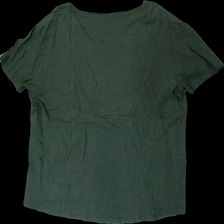
View: back
Type: T-shirt
Category: Men
Brand: Lager 157
Colors: Green
Material: 100% cotton
Cut: Regular
Size: XL
Season: All
Stains: Major
Holes: Minor
Damage: hål
Damage location: middle center
Damage 2 location: middle right
Damage 3 location: bottom center
Price range: <50
Recommended usage: Export
Description: grön t-shirt med litet hål fram, solblekt på vissa ställen